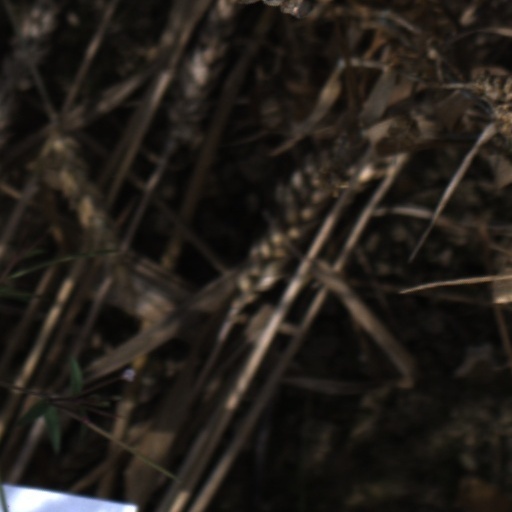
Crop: wheat